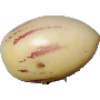
Label: pepino